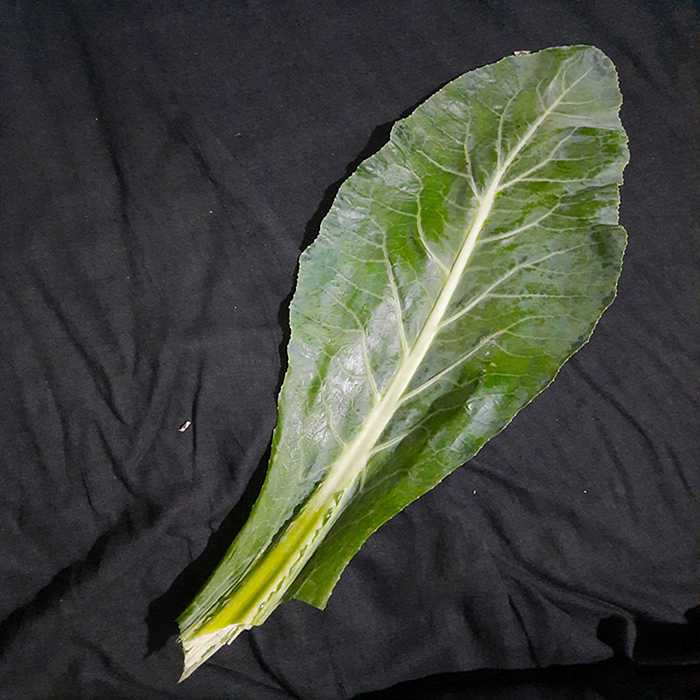
Plant: Cauliflower
Label: Fresh leaf